Kugayama Station

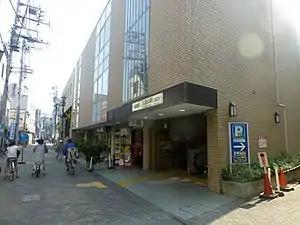
North entrance, May 2016

is a railway station on the Keio Inokashira Line in Suginami, Tokyo, Japan, operated by the private railway operator Keio Corporation.